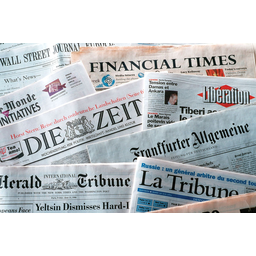
Label: paper